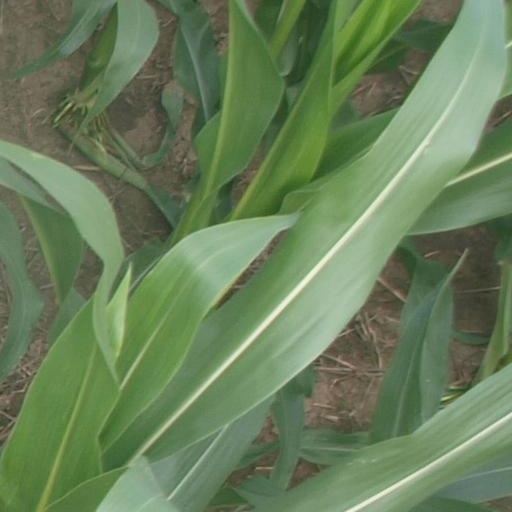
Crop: maize; corn